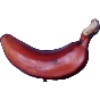
Label: Banana Red 1